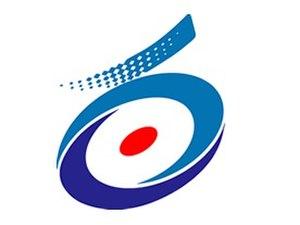
Compiègne [kɔ̃ piɛɲ] est une commune française située dans le département de l'Oise, dont elle est l'une des sous-préfectures, en région Hauts-de-France. La commune est située au nord-est de Paris. Elle est souvent surnommée « la Cité Impériale » du fait de son passé étroitement lié au Second Empire.
Shirakawa est une ville japonaise située dans la préfecture de Fukushima.